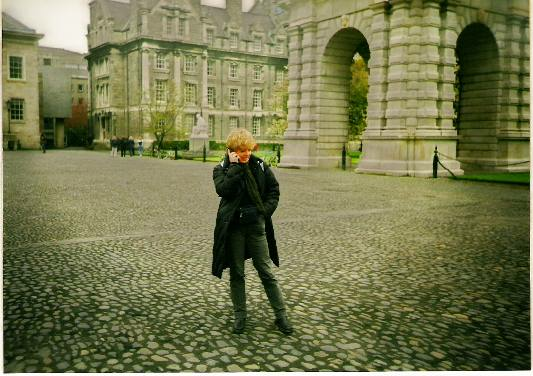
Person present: Yes